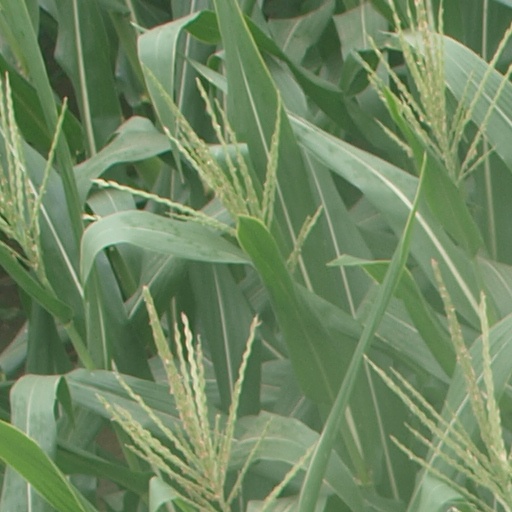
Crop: maize; corn